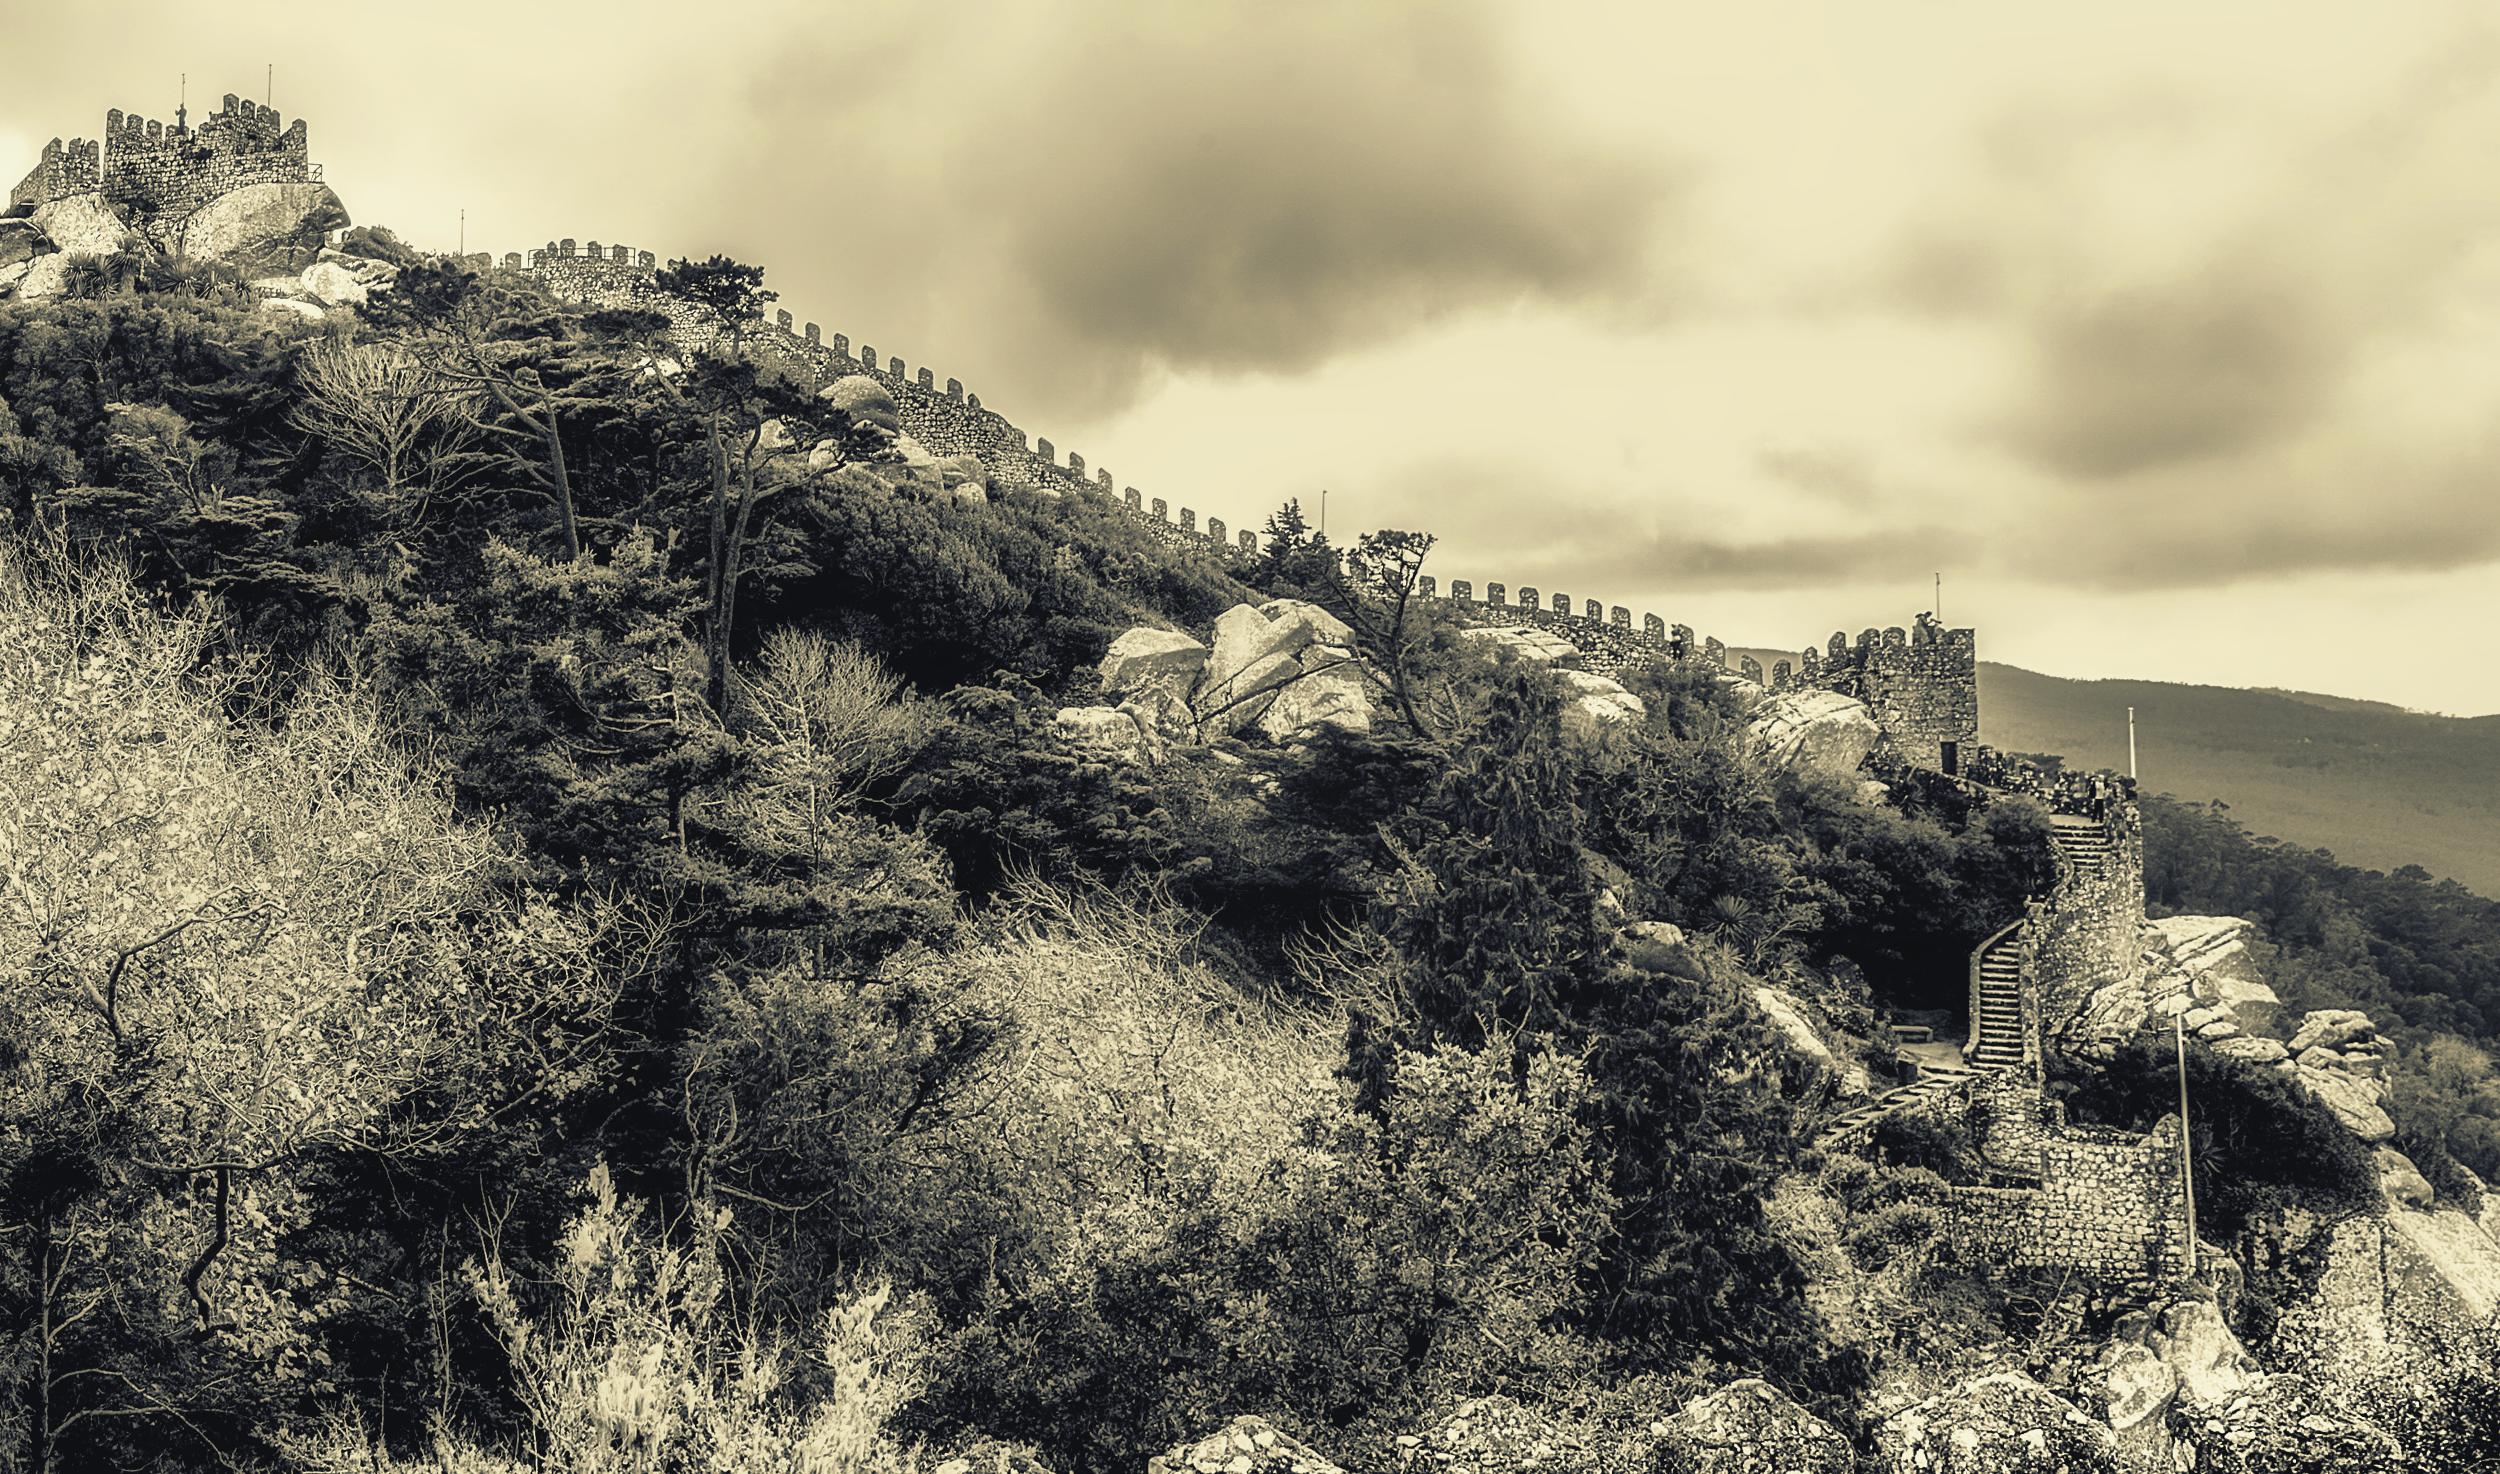
landscape, tree, nature, forest, grass, rock, wilderness, mountain, snow, plant, hill, chateau, europe, nikon, monochrome, blackwhite, paysage, geology, noiretblanc, portugal, nikkor, muraille, lisbonne, curuyann, nikond750, rgion, typique, sintra, rural area, woody plant, mountainous landforms